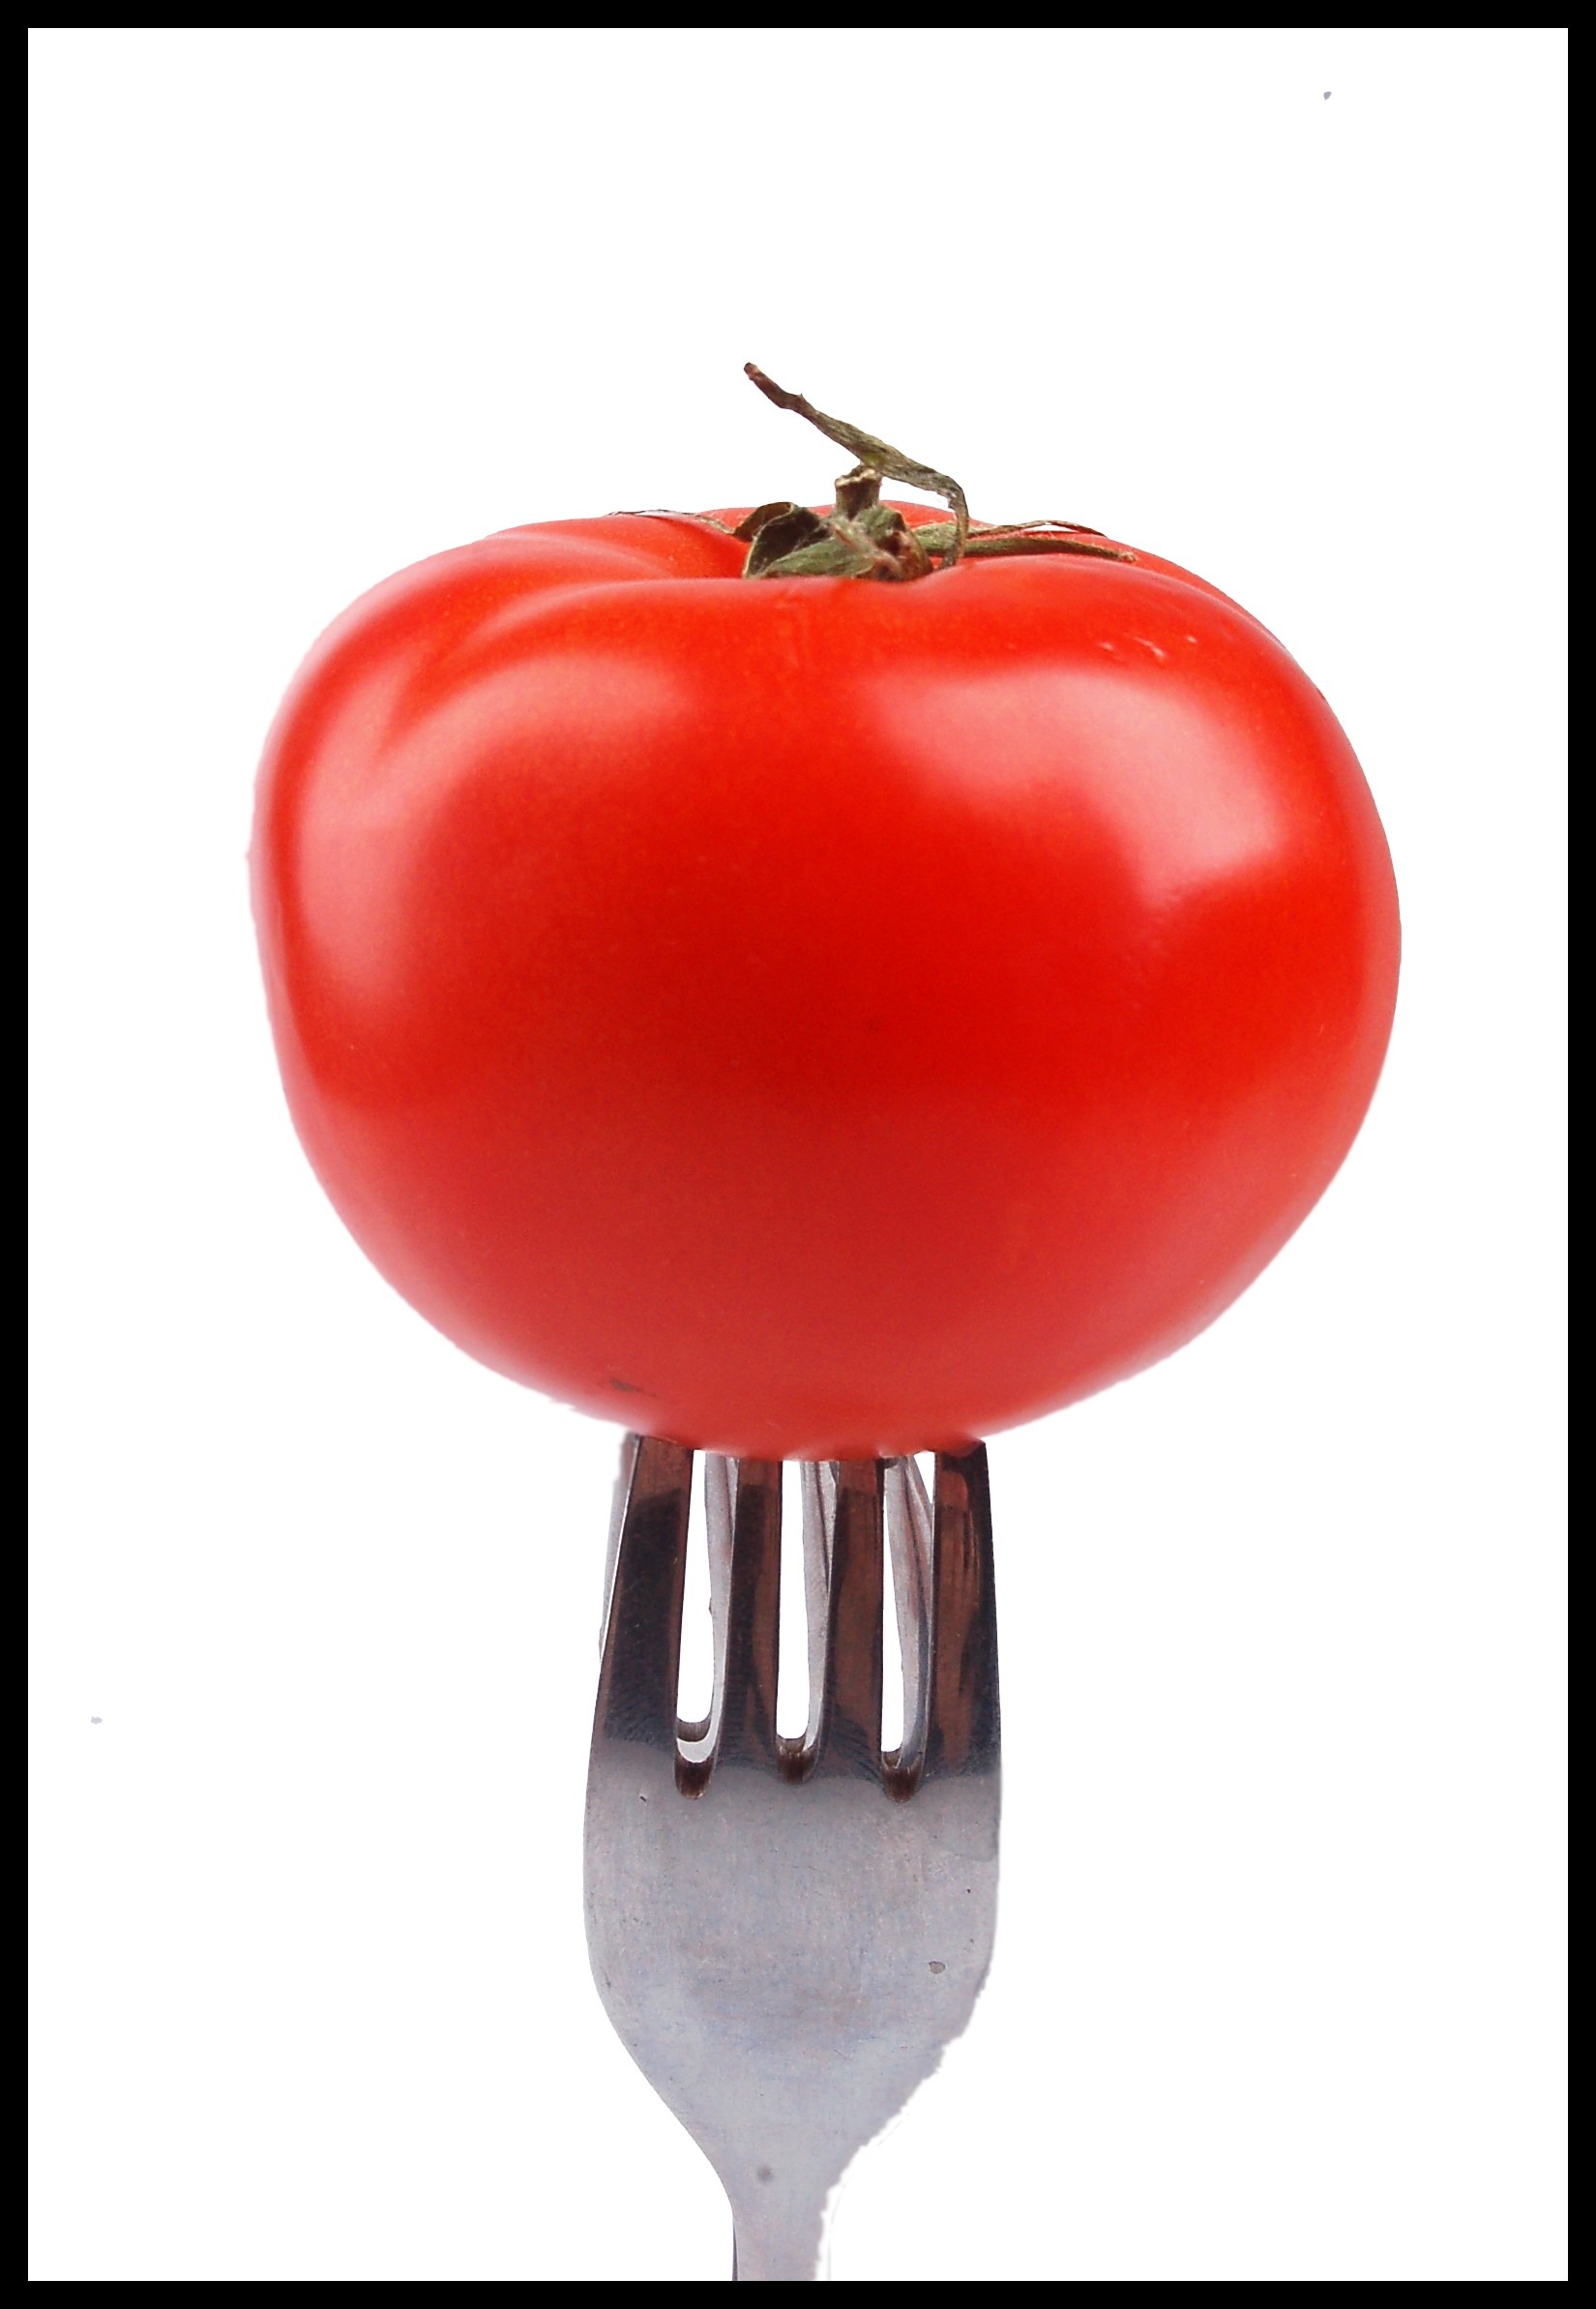
fork, cutlery, plant, fruit, food, produce, vegetable, tomato, eating, organ, flowering plant, tomato red, land plant